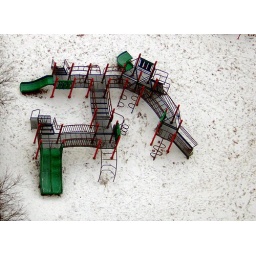
From a 12th floor window in Chicago, yesterday afternoon. Not a single child to be seen in this playground.